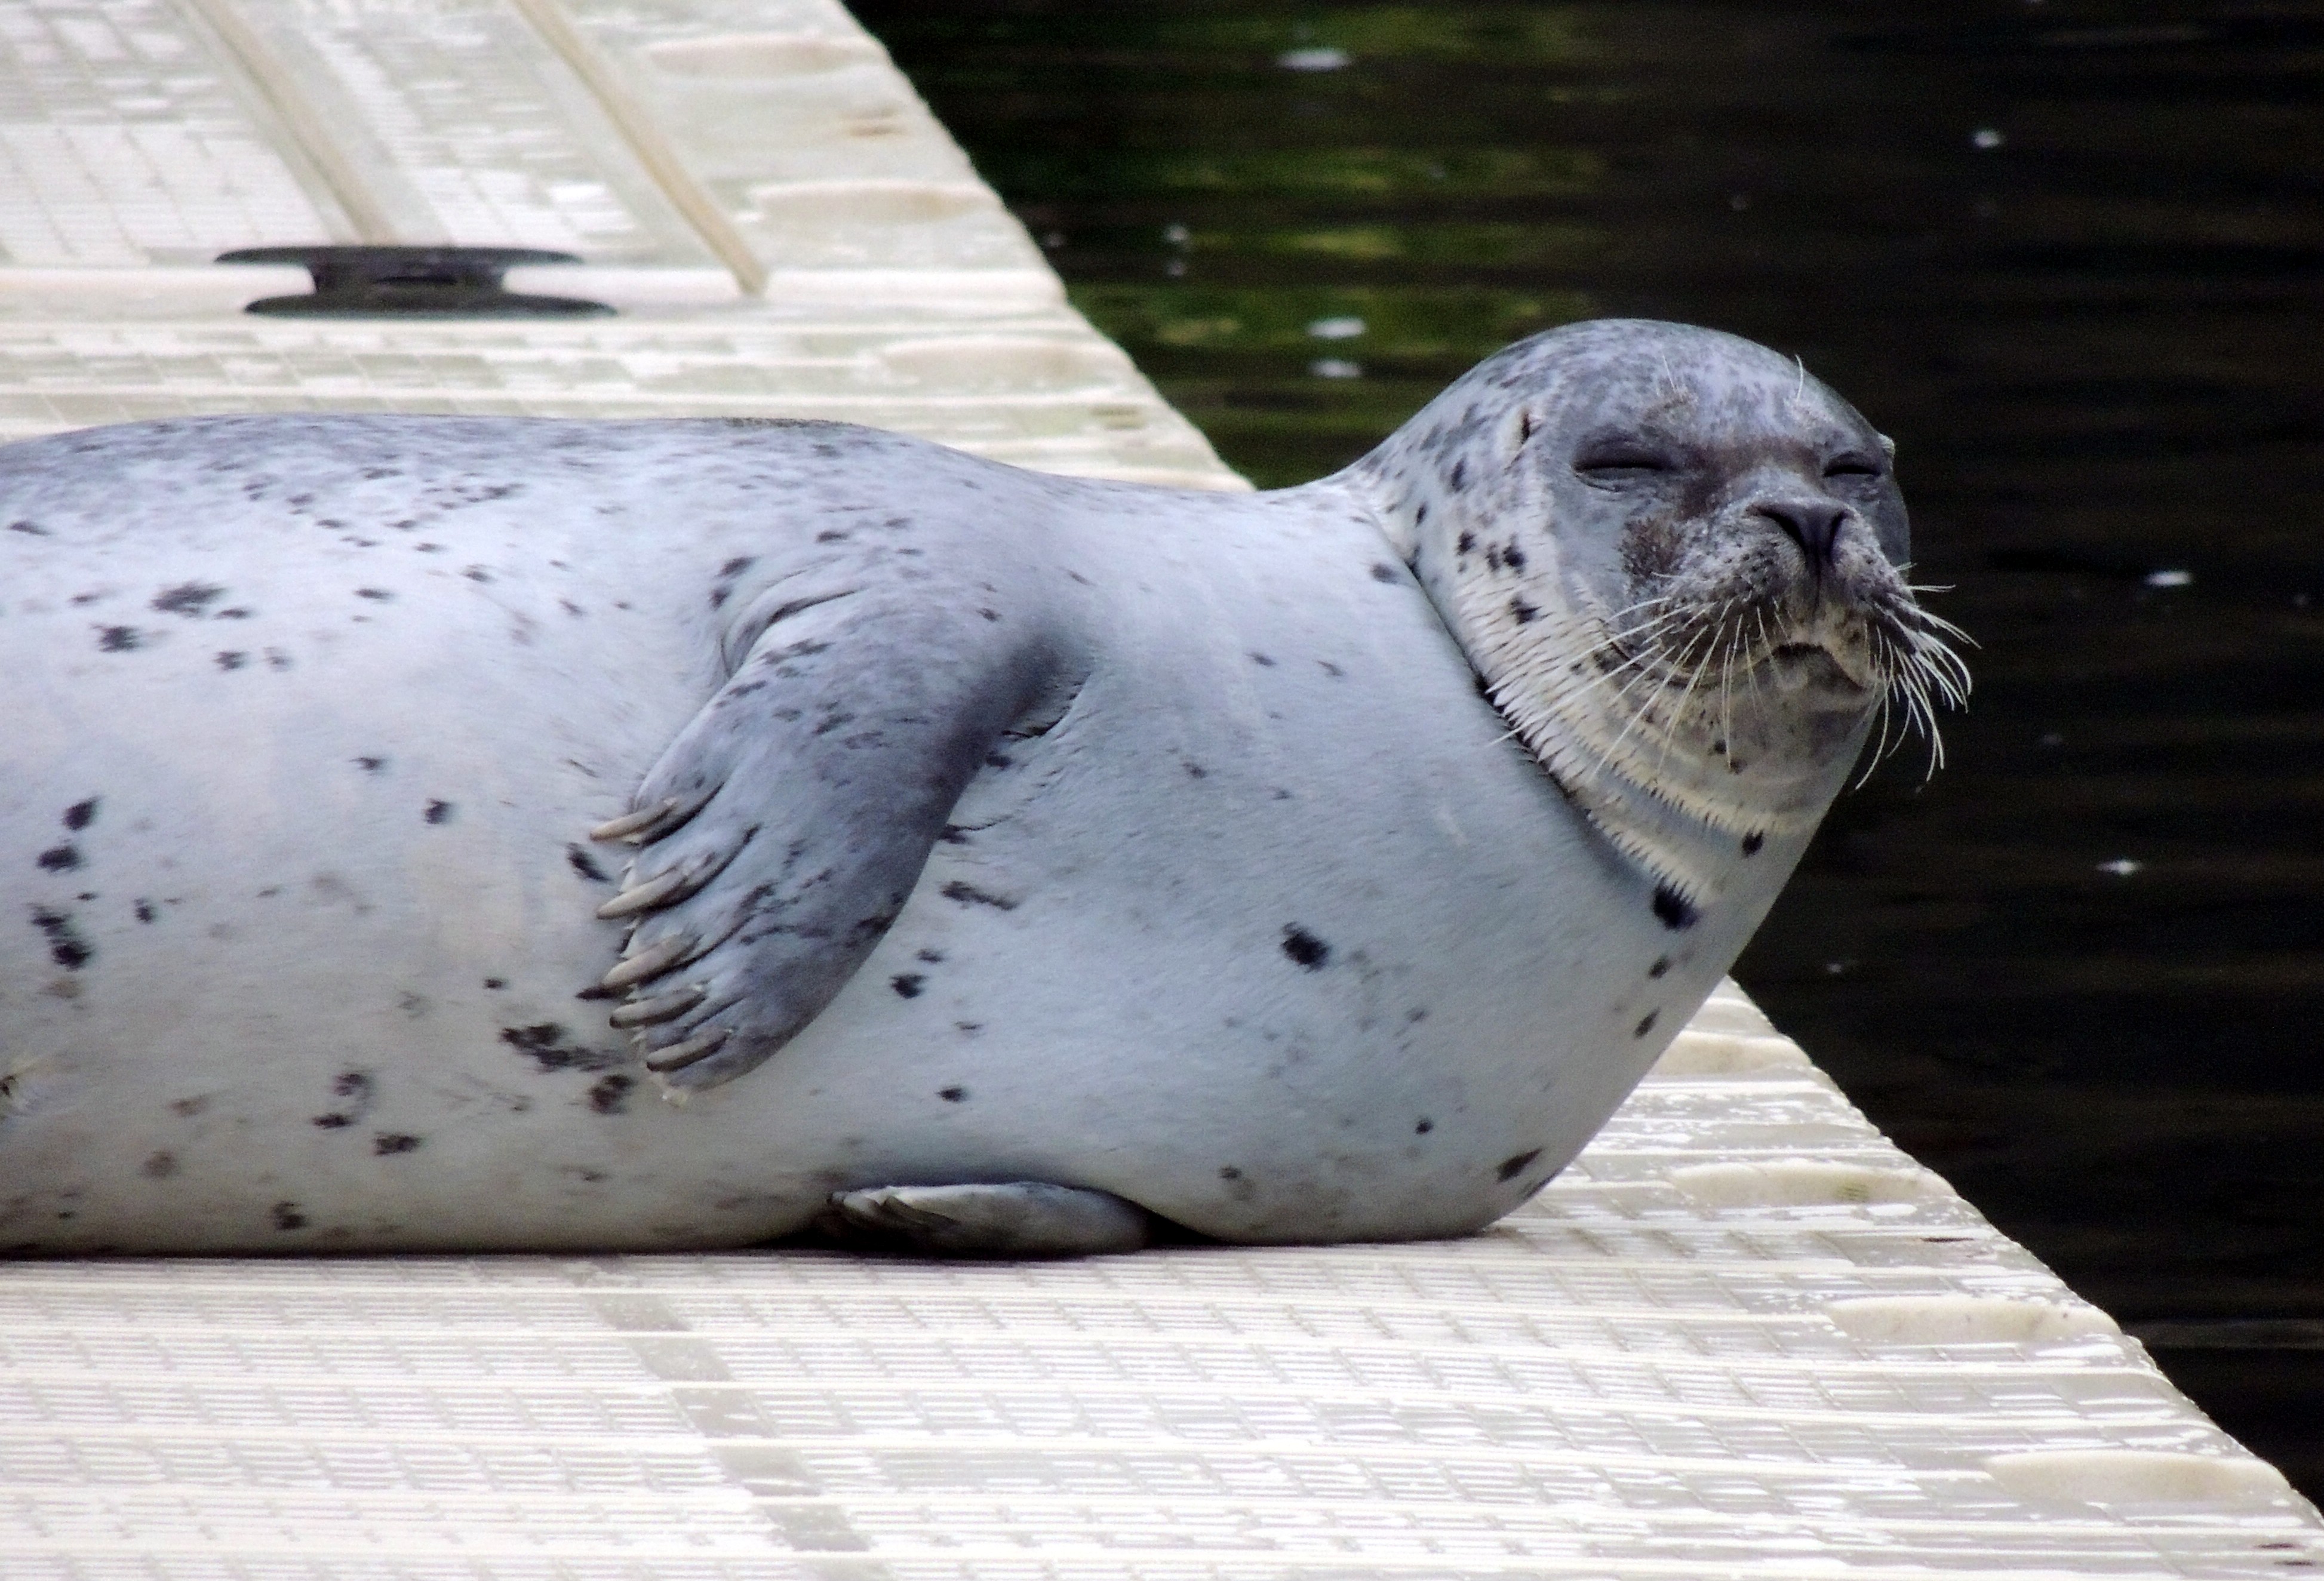
animal, fauna, art, seals, vertebrate, mamifero, foca, acuario, harbor seal, marine mammal